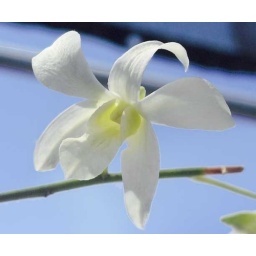
Single white orchid against blue sky.